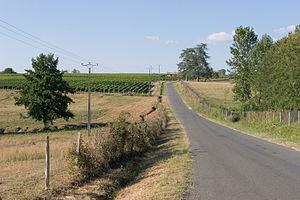
Le sauternes est un vin liquoreux français d'appellation d'origine contrôlée produit dans le Sauternais, une des subdivisions du vignoble de Bordeaux.
Sauternes est une commune du Sud-Ouest de la France, située dans le département de la Gironde.